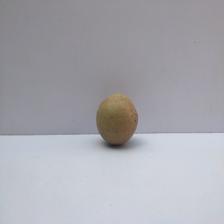
Size: Small